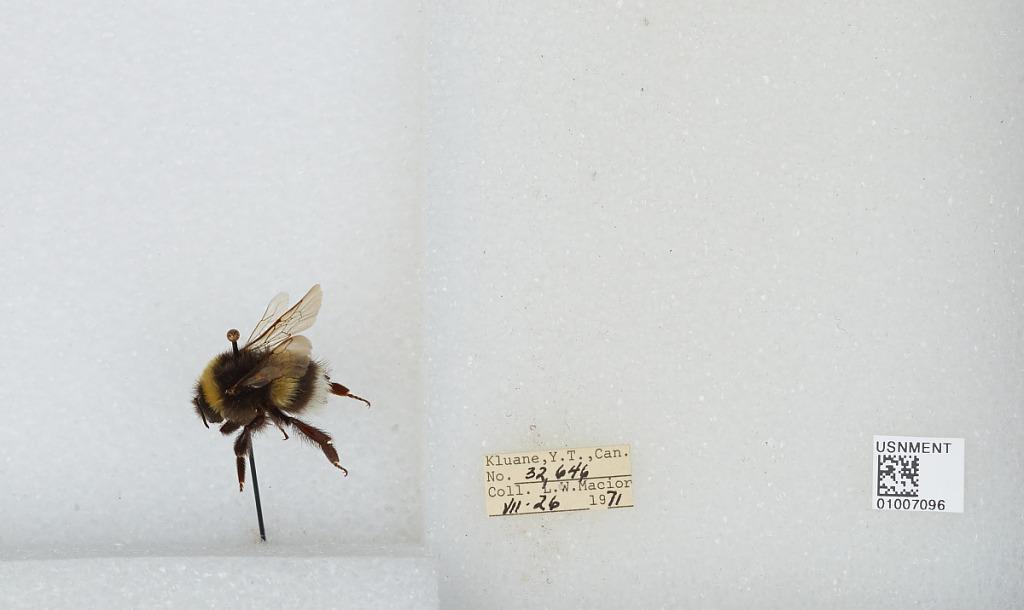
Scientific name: Bombus (Bombus) lucorum (Linnaeus)
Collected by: L. Macior
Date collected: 1971-7-26
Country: Canada
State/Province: Yukon Territory
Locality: Kluane
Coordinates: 60.75, -139.5